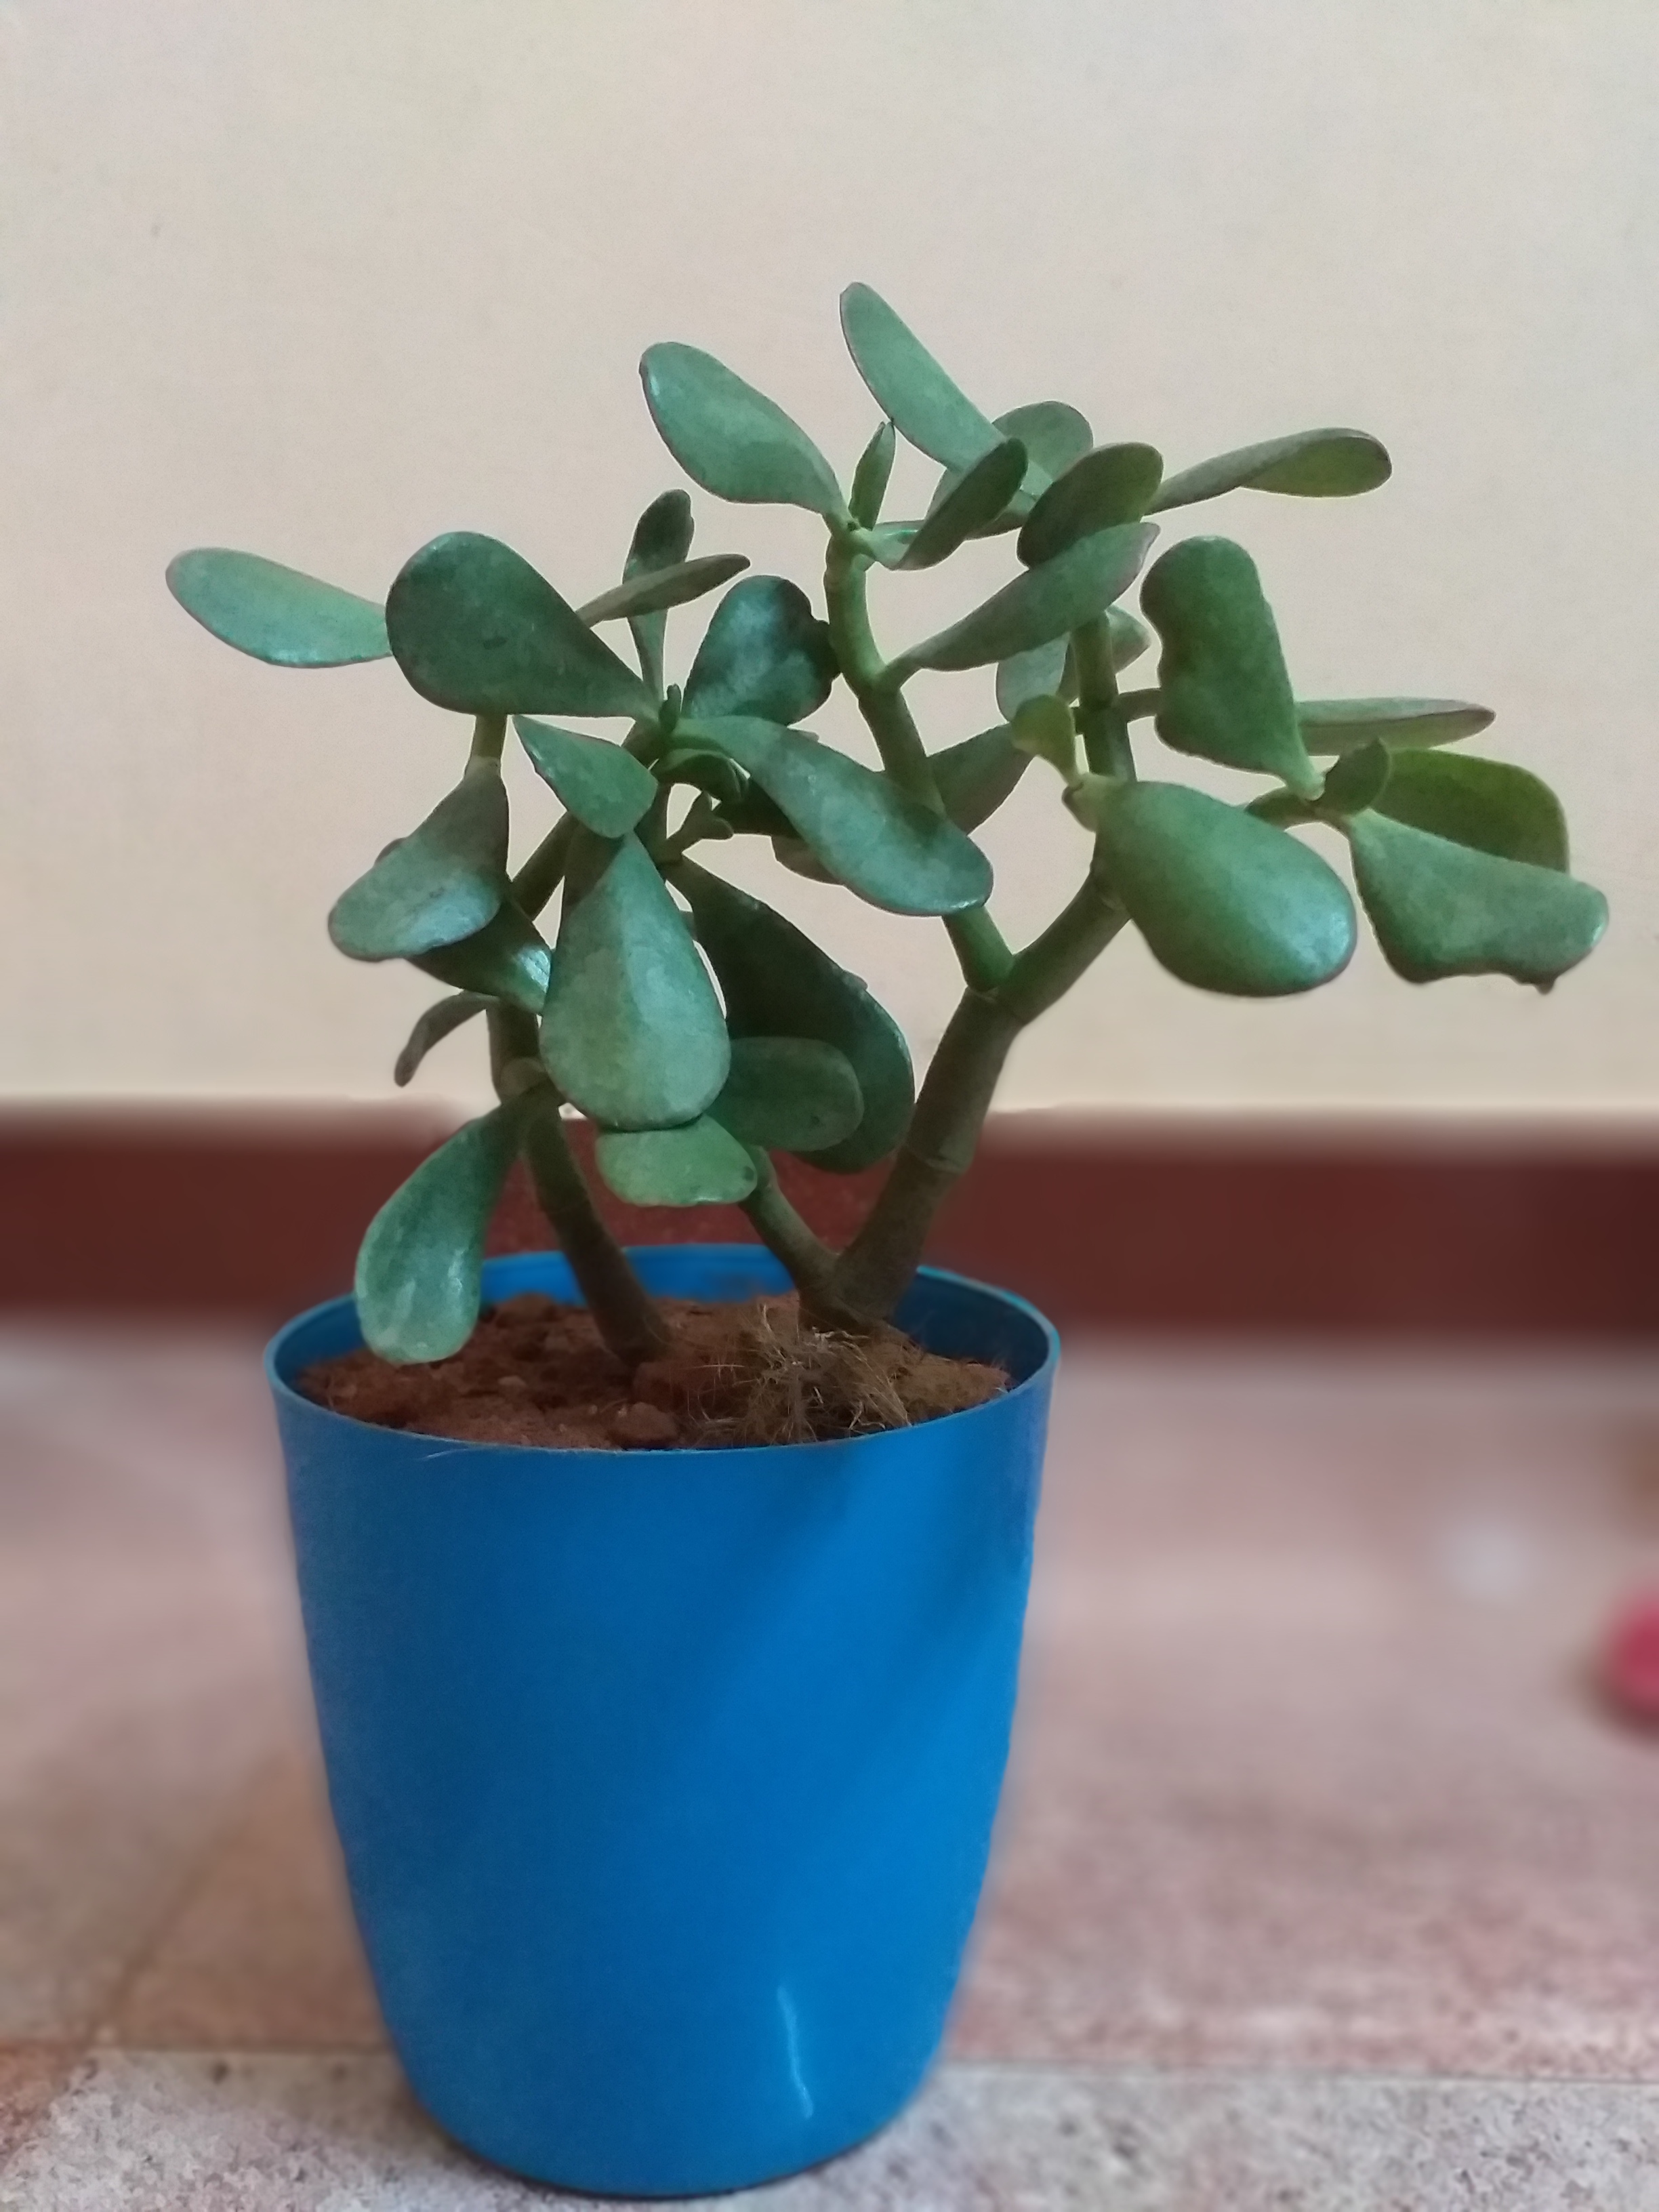
plant, nature, flower, flowerpot, houseplant, leaf, tree, flowering plant, jade flower, plant stem, stonecrop family